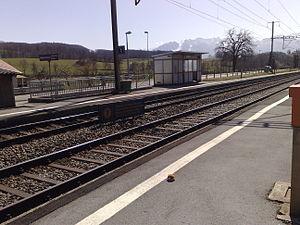
Gare de Moreillon
Moreillon est un lieu-dit de la commune suisse de Puidoux, dans le canton de Vaud.